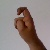
The image shows a hand gesture representing the letter 'X' in Indian Sign Language.